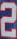
Number: 2